Loes Geurts

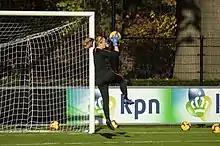
Loes Geurts training with the Netherlands women's national football team on 6 November 2018

On 20 August 2005, at the age of 19, Geurts was given her debut in the senior Netherlands national team by coach Vera Pauw, playing in a 4–0 defeat to Finland in Oulu.